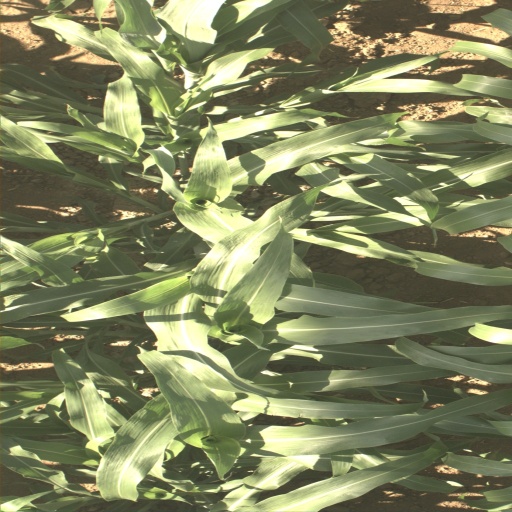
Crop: sorghum